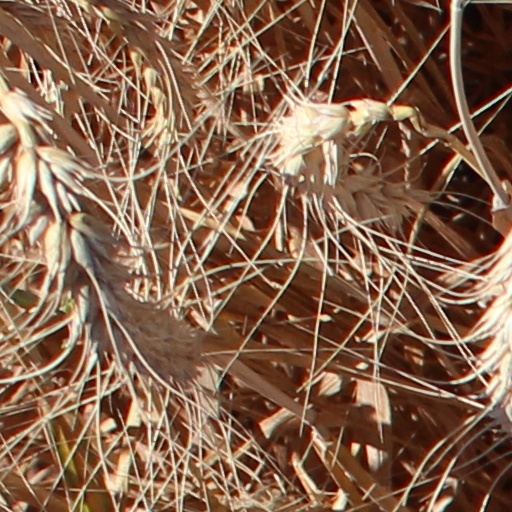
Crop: wheat